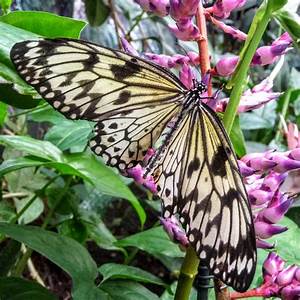
Label: butterfly